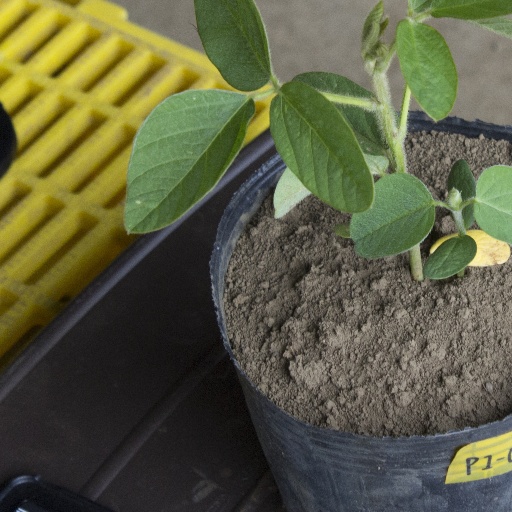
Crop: soybean